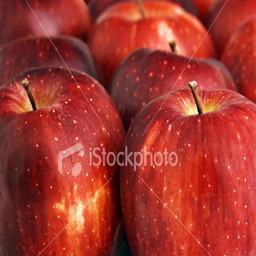
Label: Apple